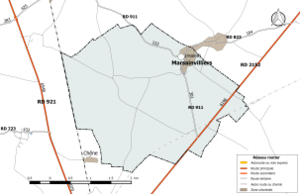
Carte du réseau routier de la commune de fr:Marsainvilliers.
Marsainvilliers est une commune française, située dans le département du Loiret en région Centre-Val de Loire.